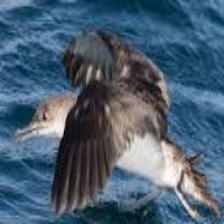
Species: BLACK VENTED SHEARWATER
Scientific name: PUFFINUS OPISTHOMELA